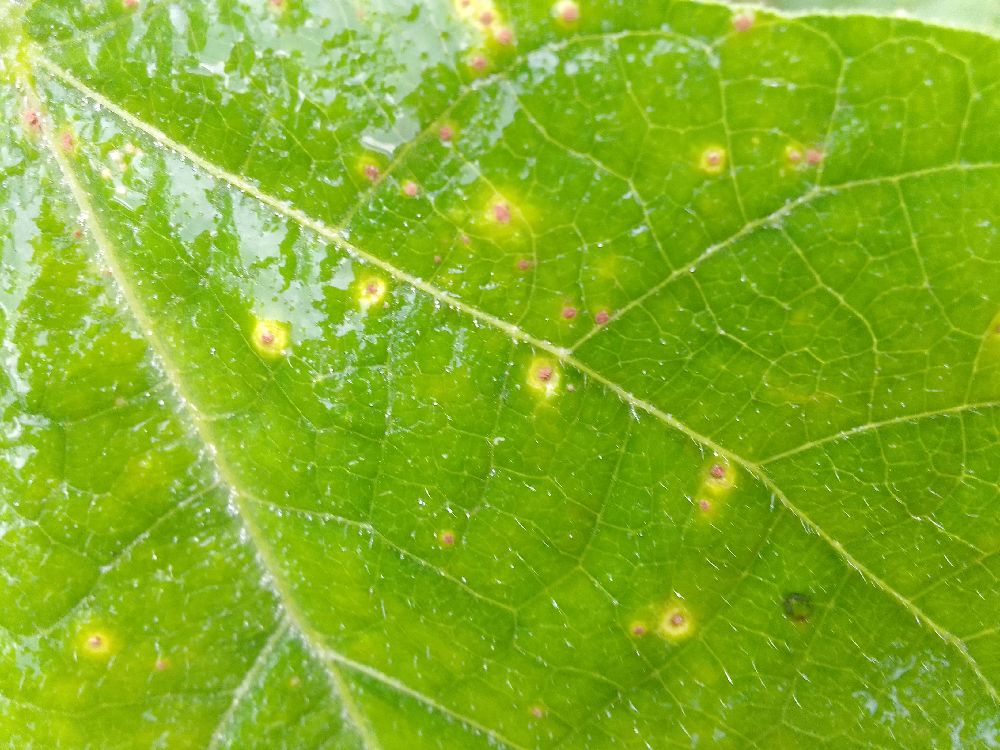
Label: rust